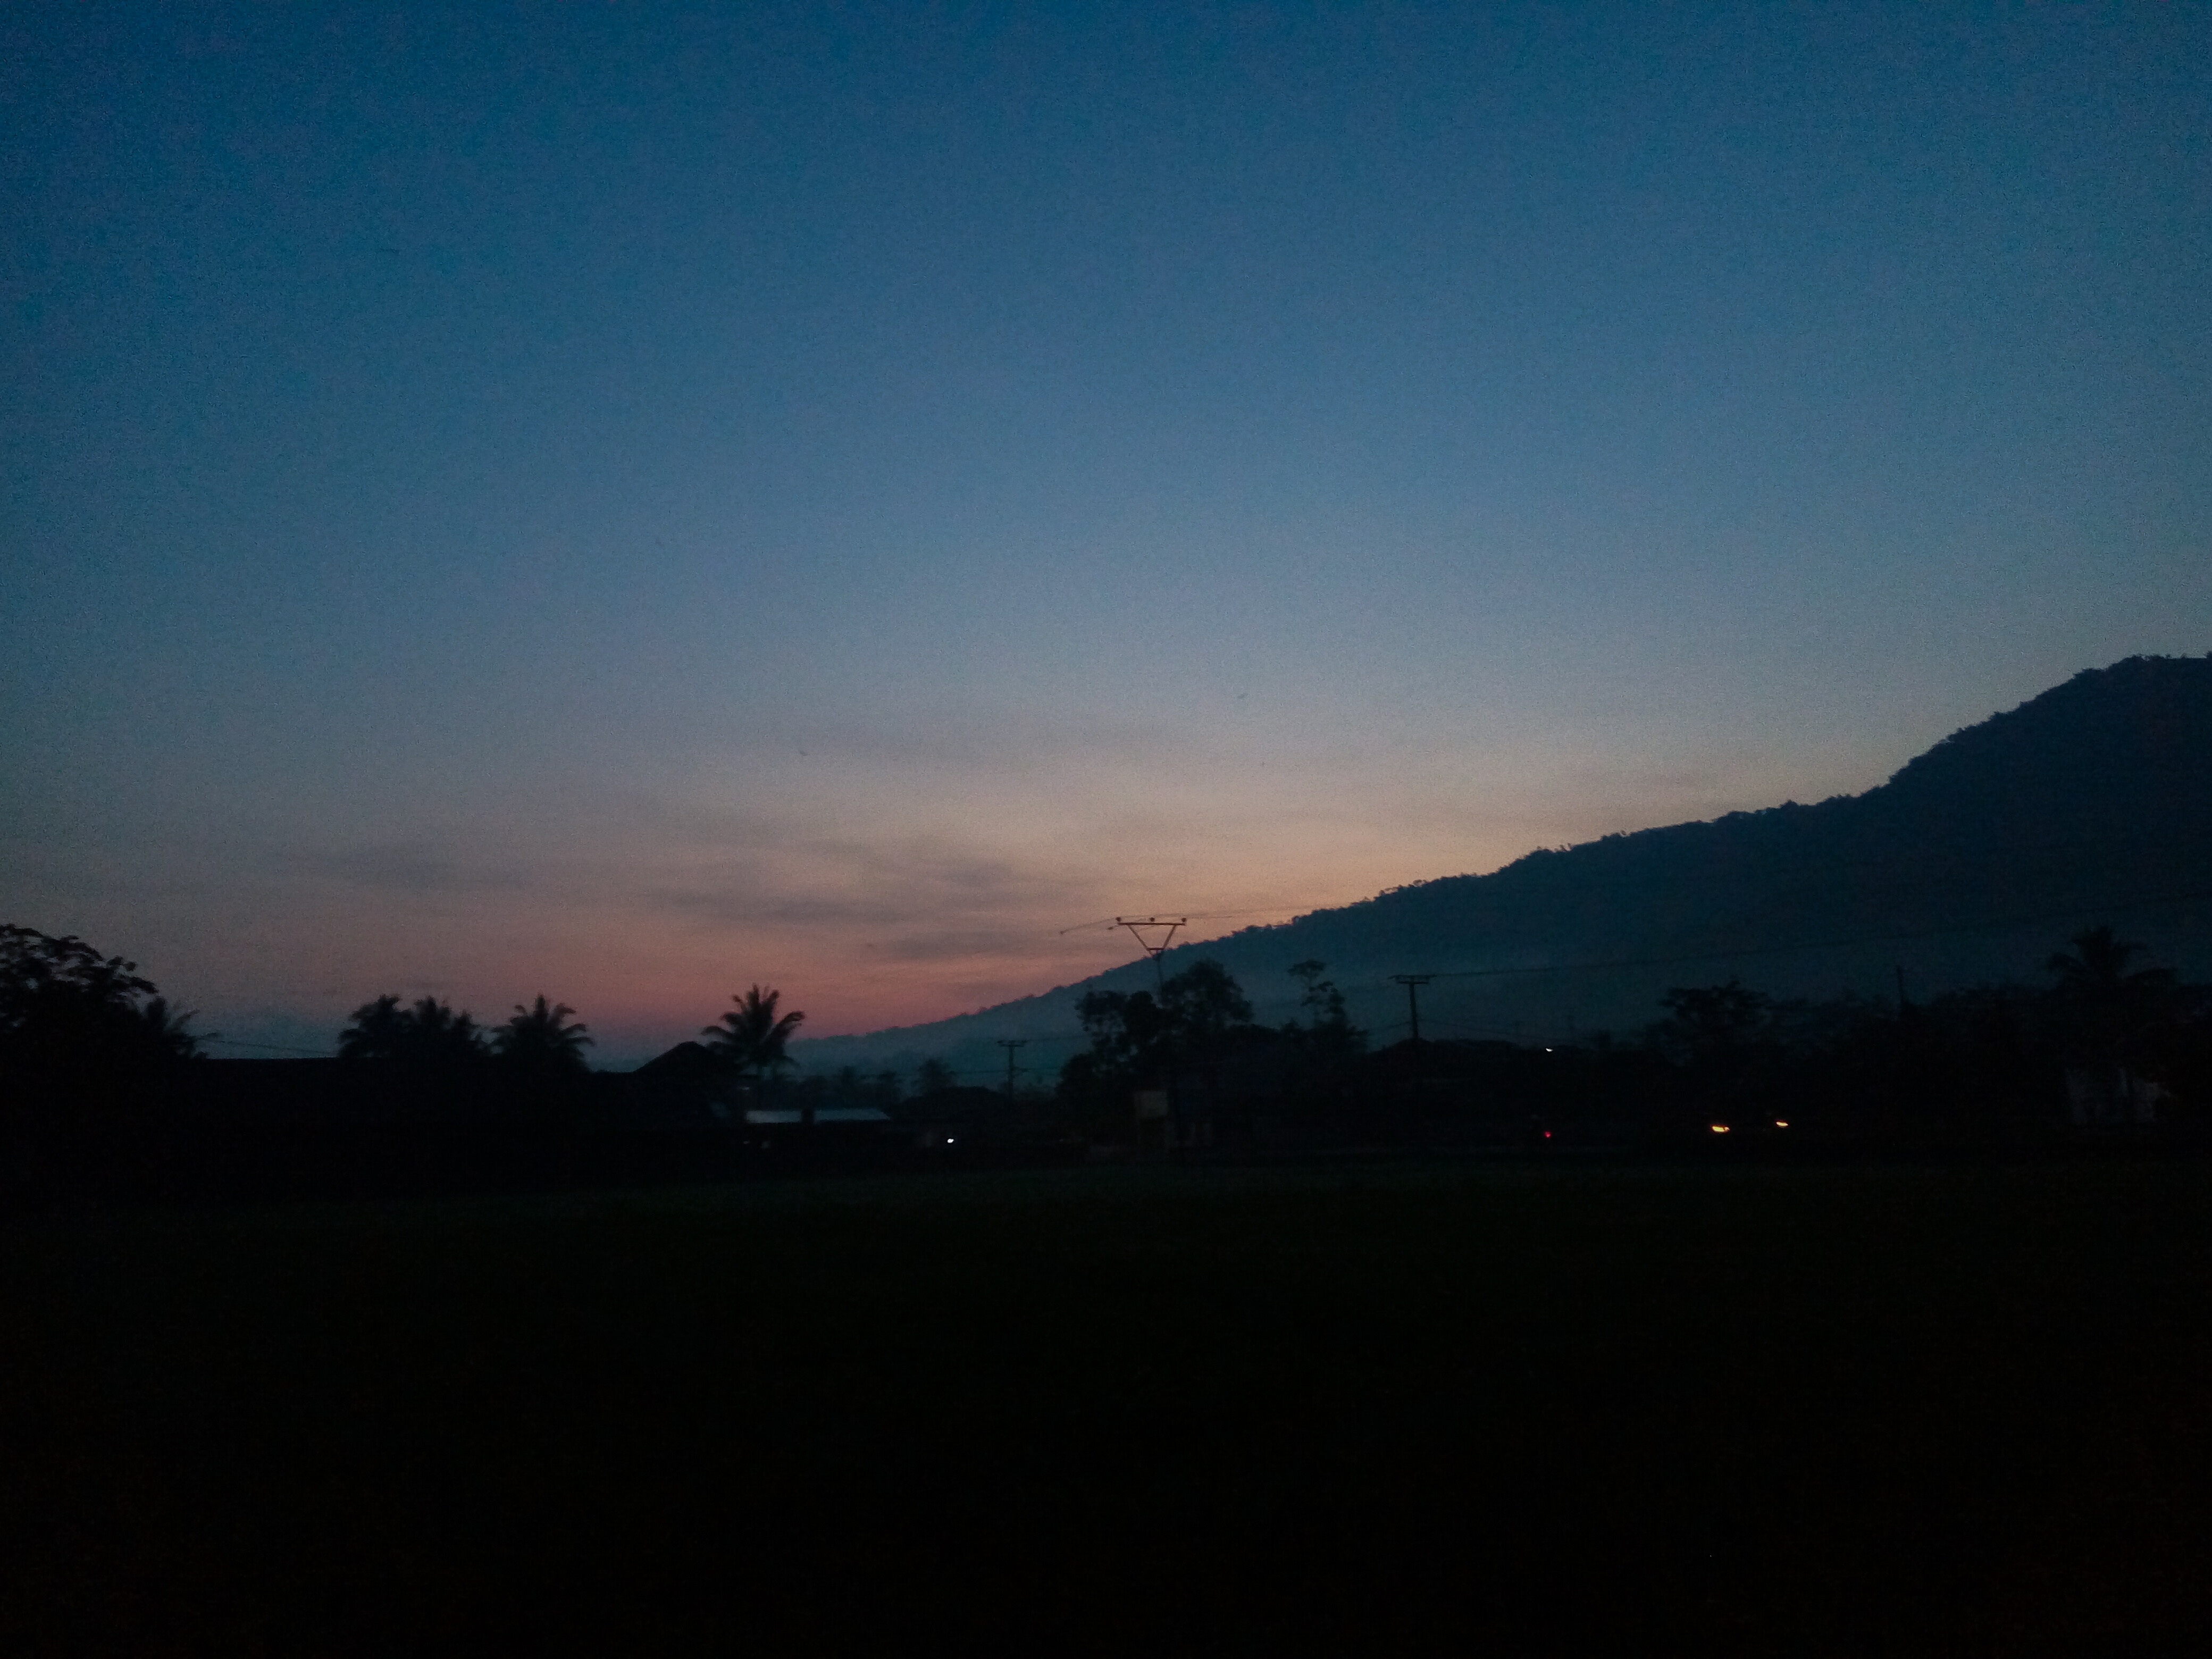
horizon, mountain, cloud, sky, sunrise, sunset, night, sunlight, morning, hill, dawn, dusk, evening, darkness, afterglow, atmospheric phenomenon, atmosphere of earth, mountainous landforms